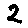
Label: 2